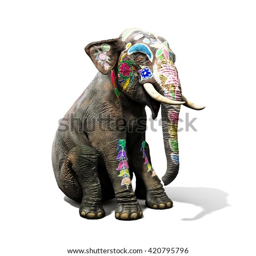
colorful decorated elephant with large tradition sitting down with an isolated white background .